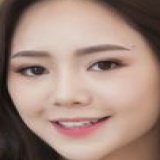
diễn viên Quỳnh Kool